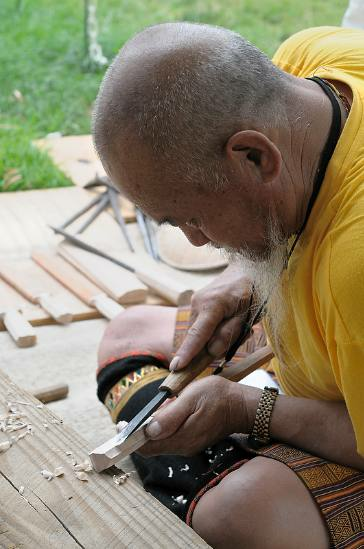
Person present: Yes